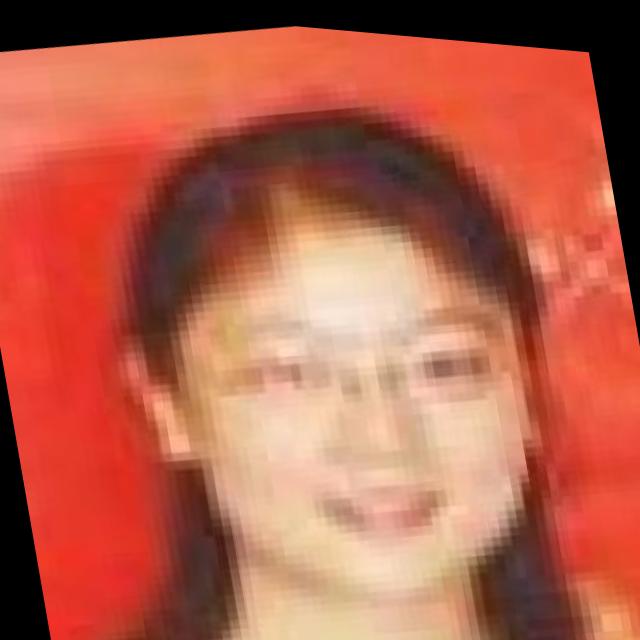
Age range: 21-44